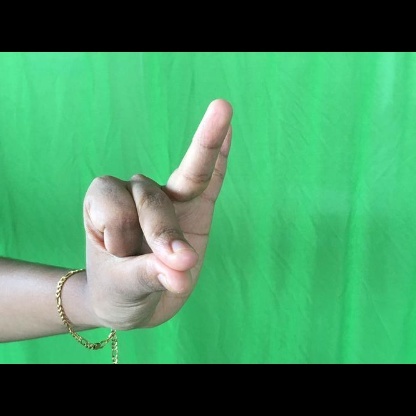
Mudra: Bramaram